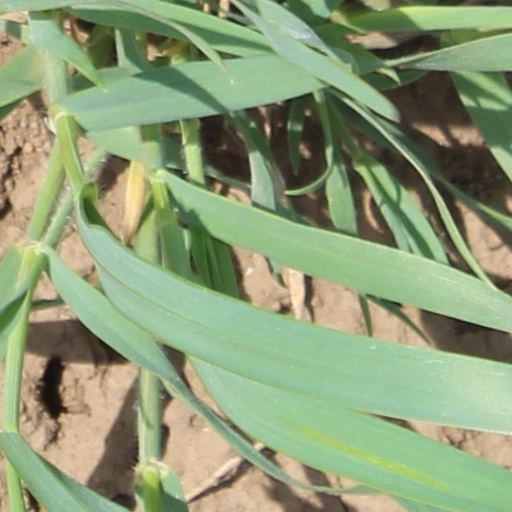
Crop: wheat